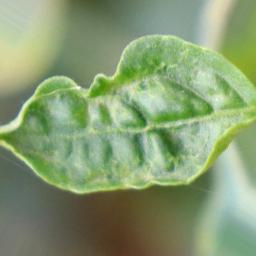
Label: mites_and_trips